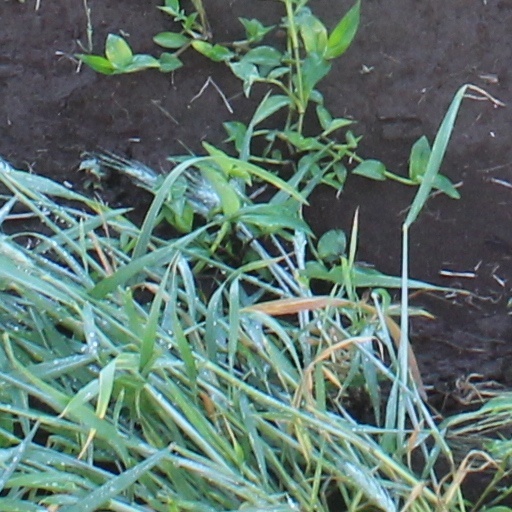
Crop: wheat